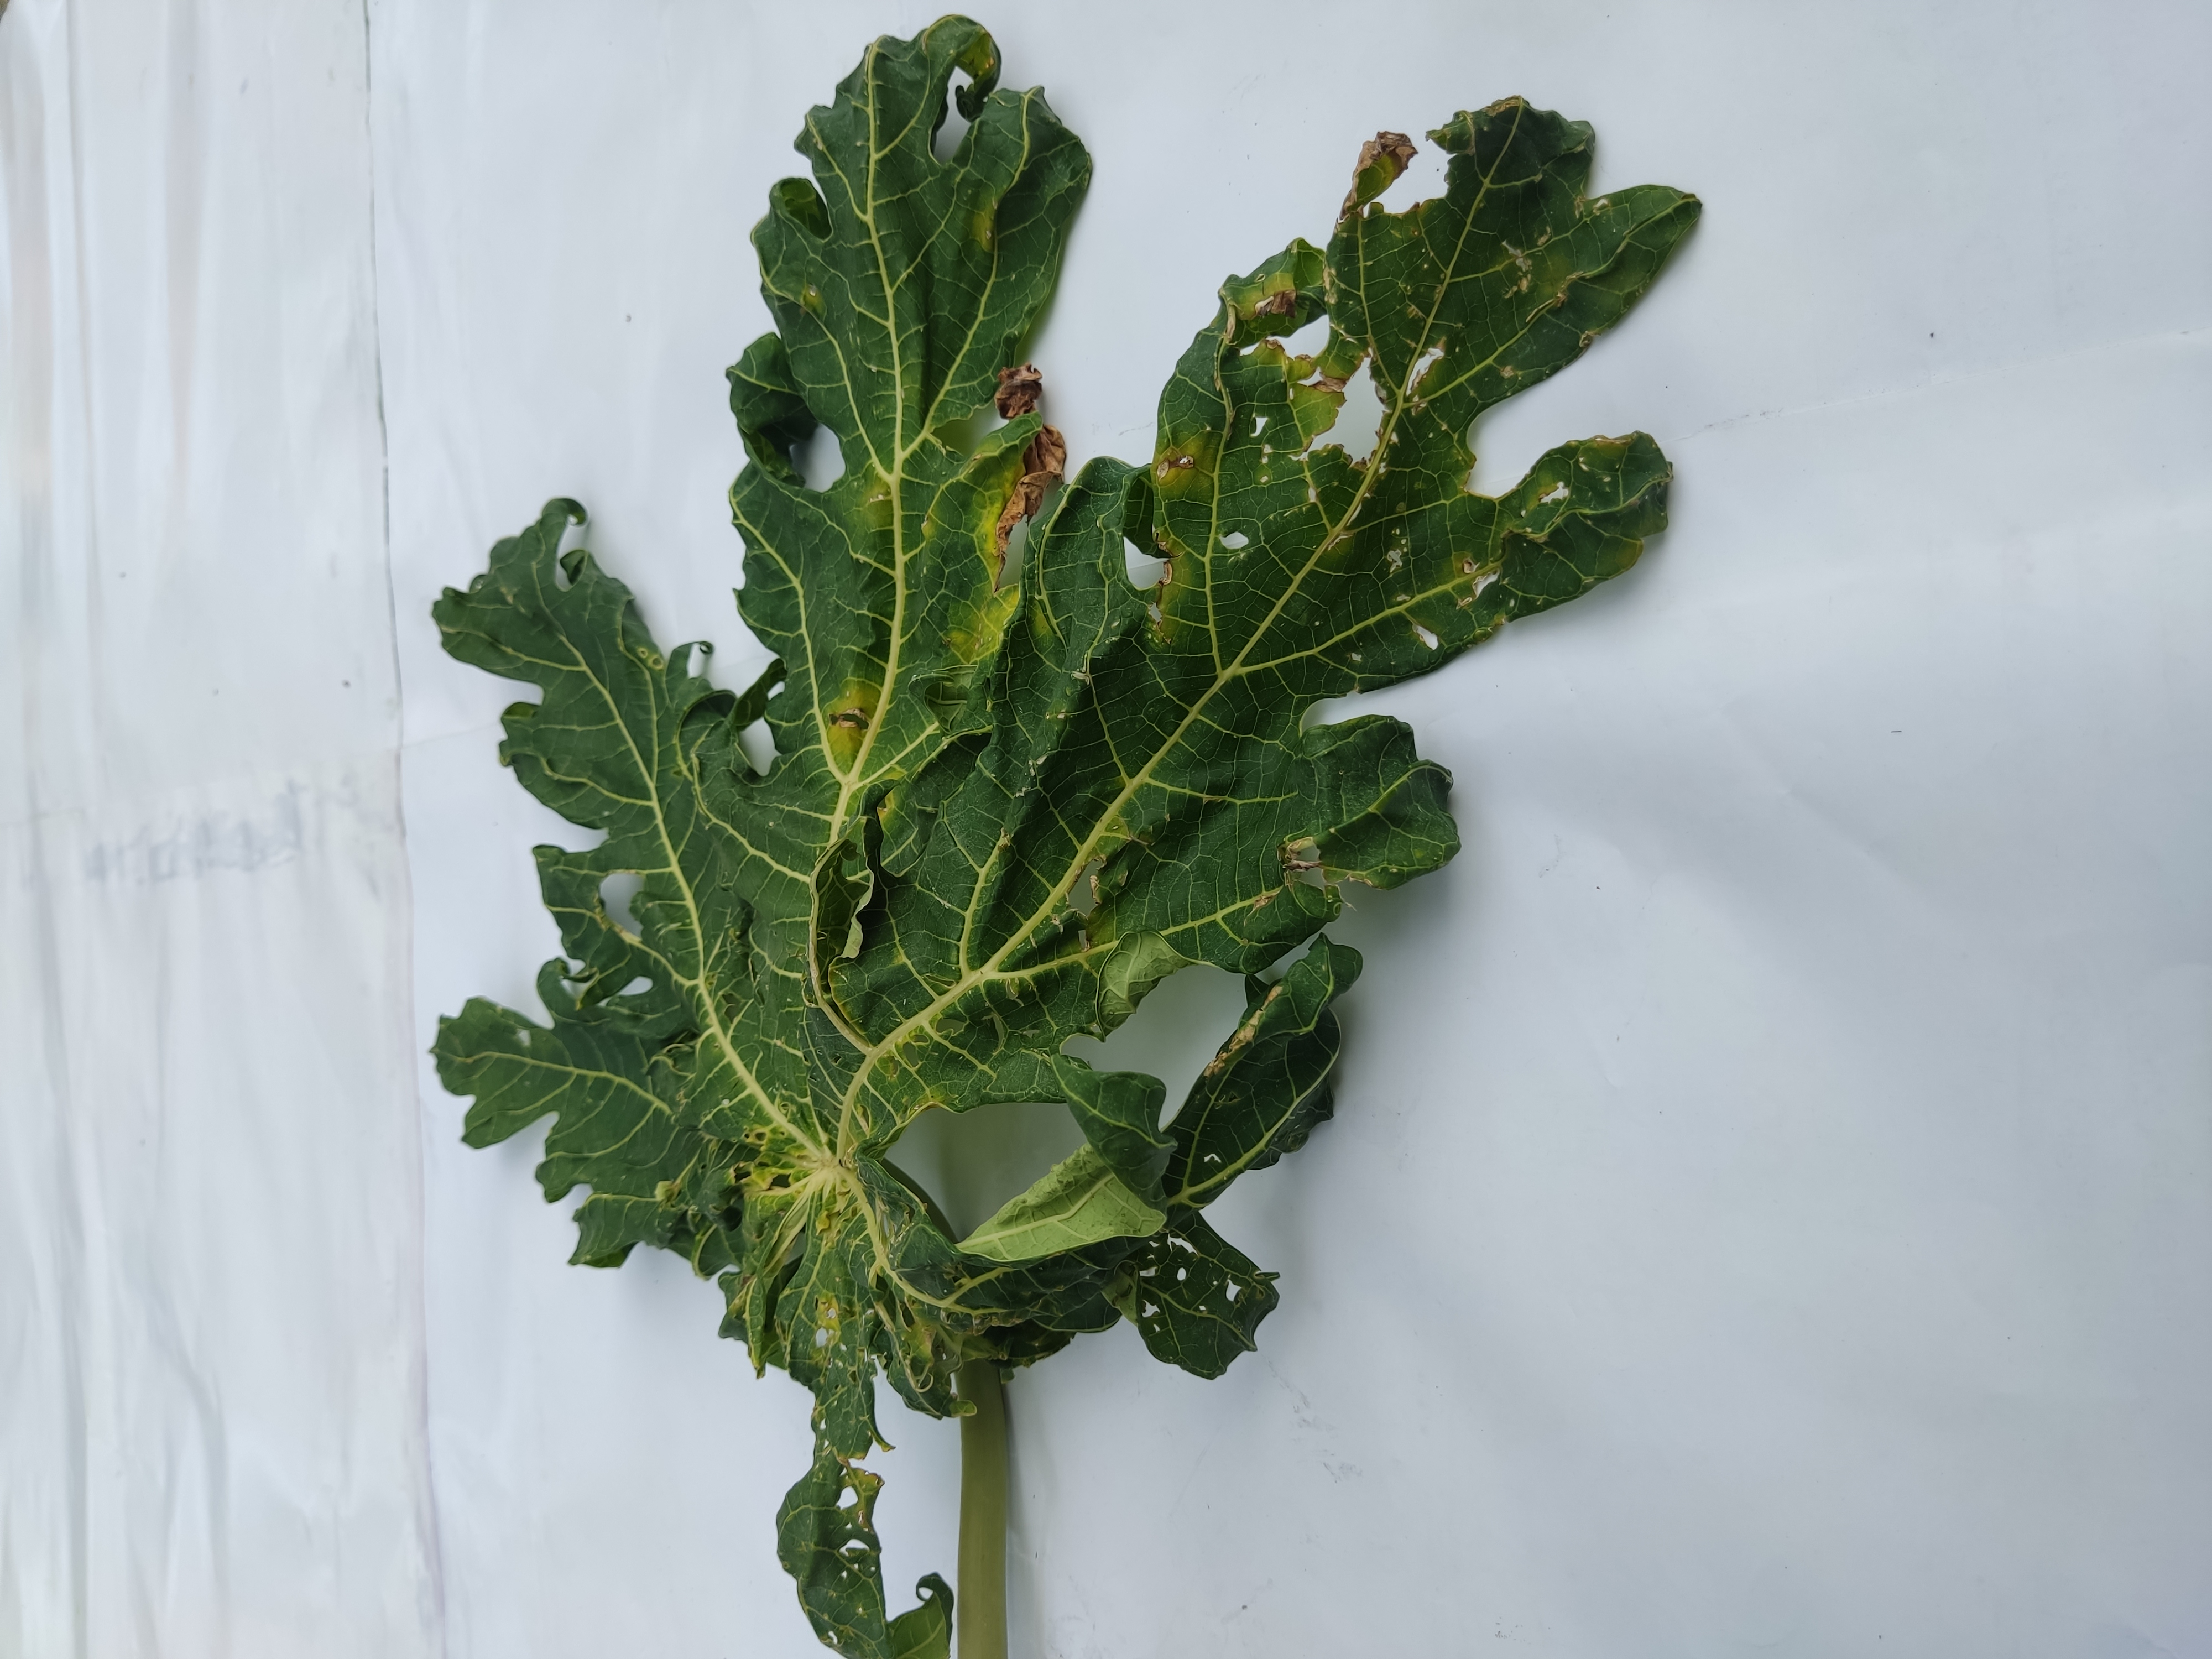
Label: Leaf Curl